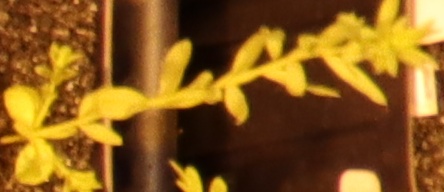
Label: Flax